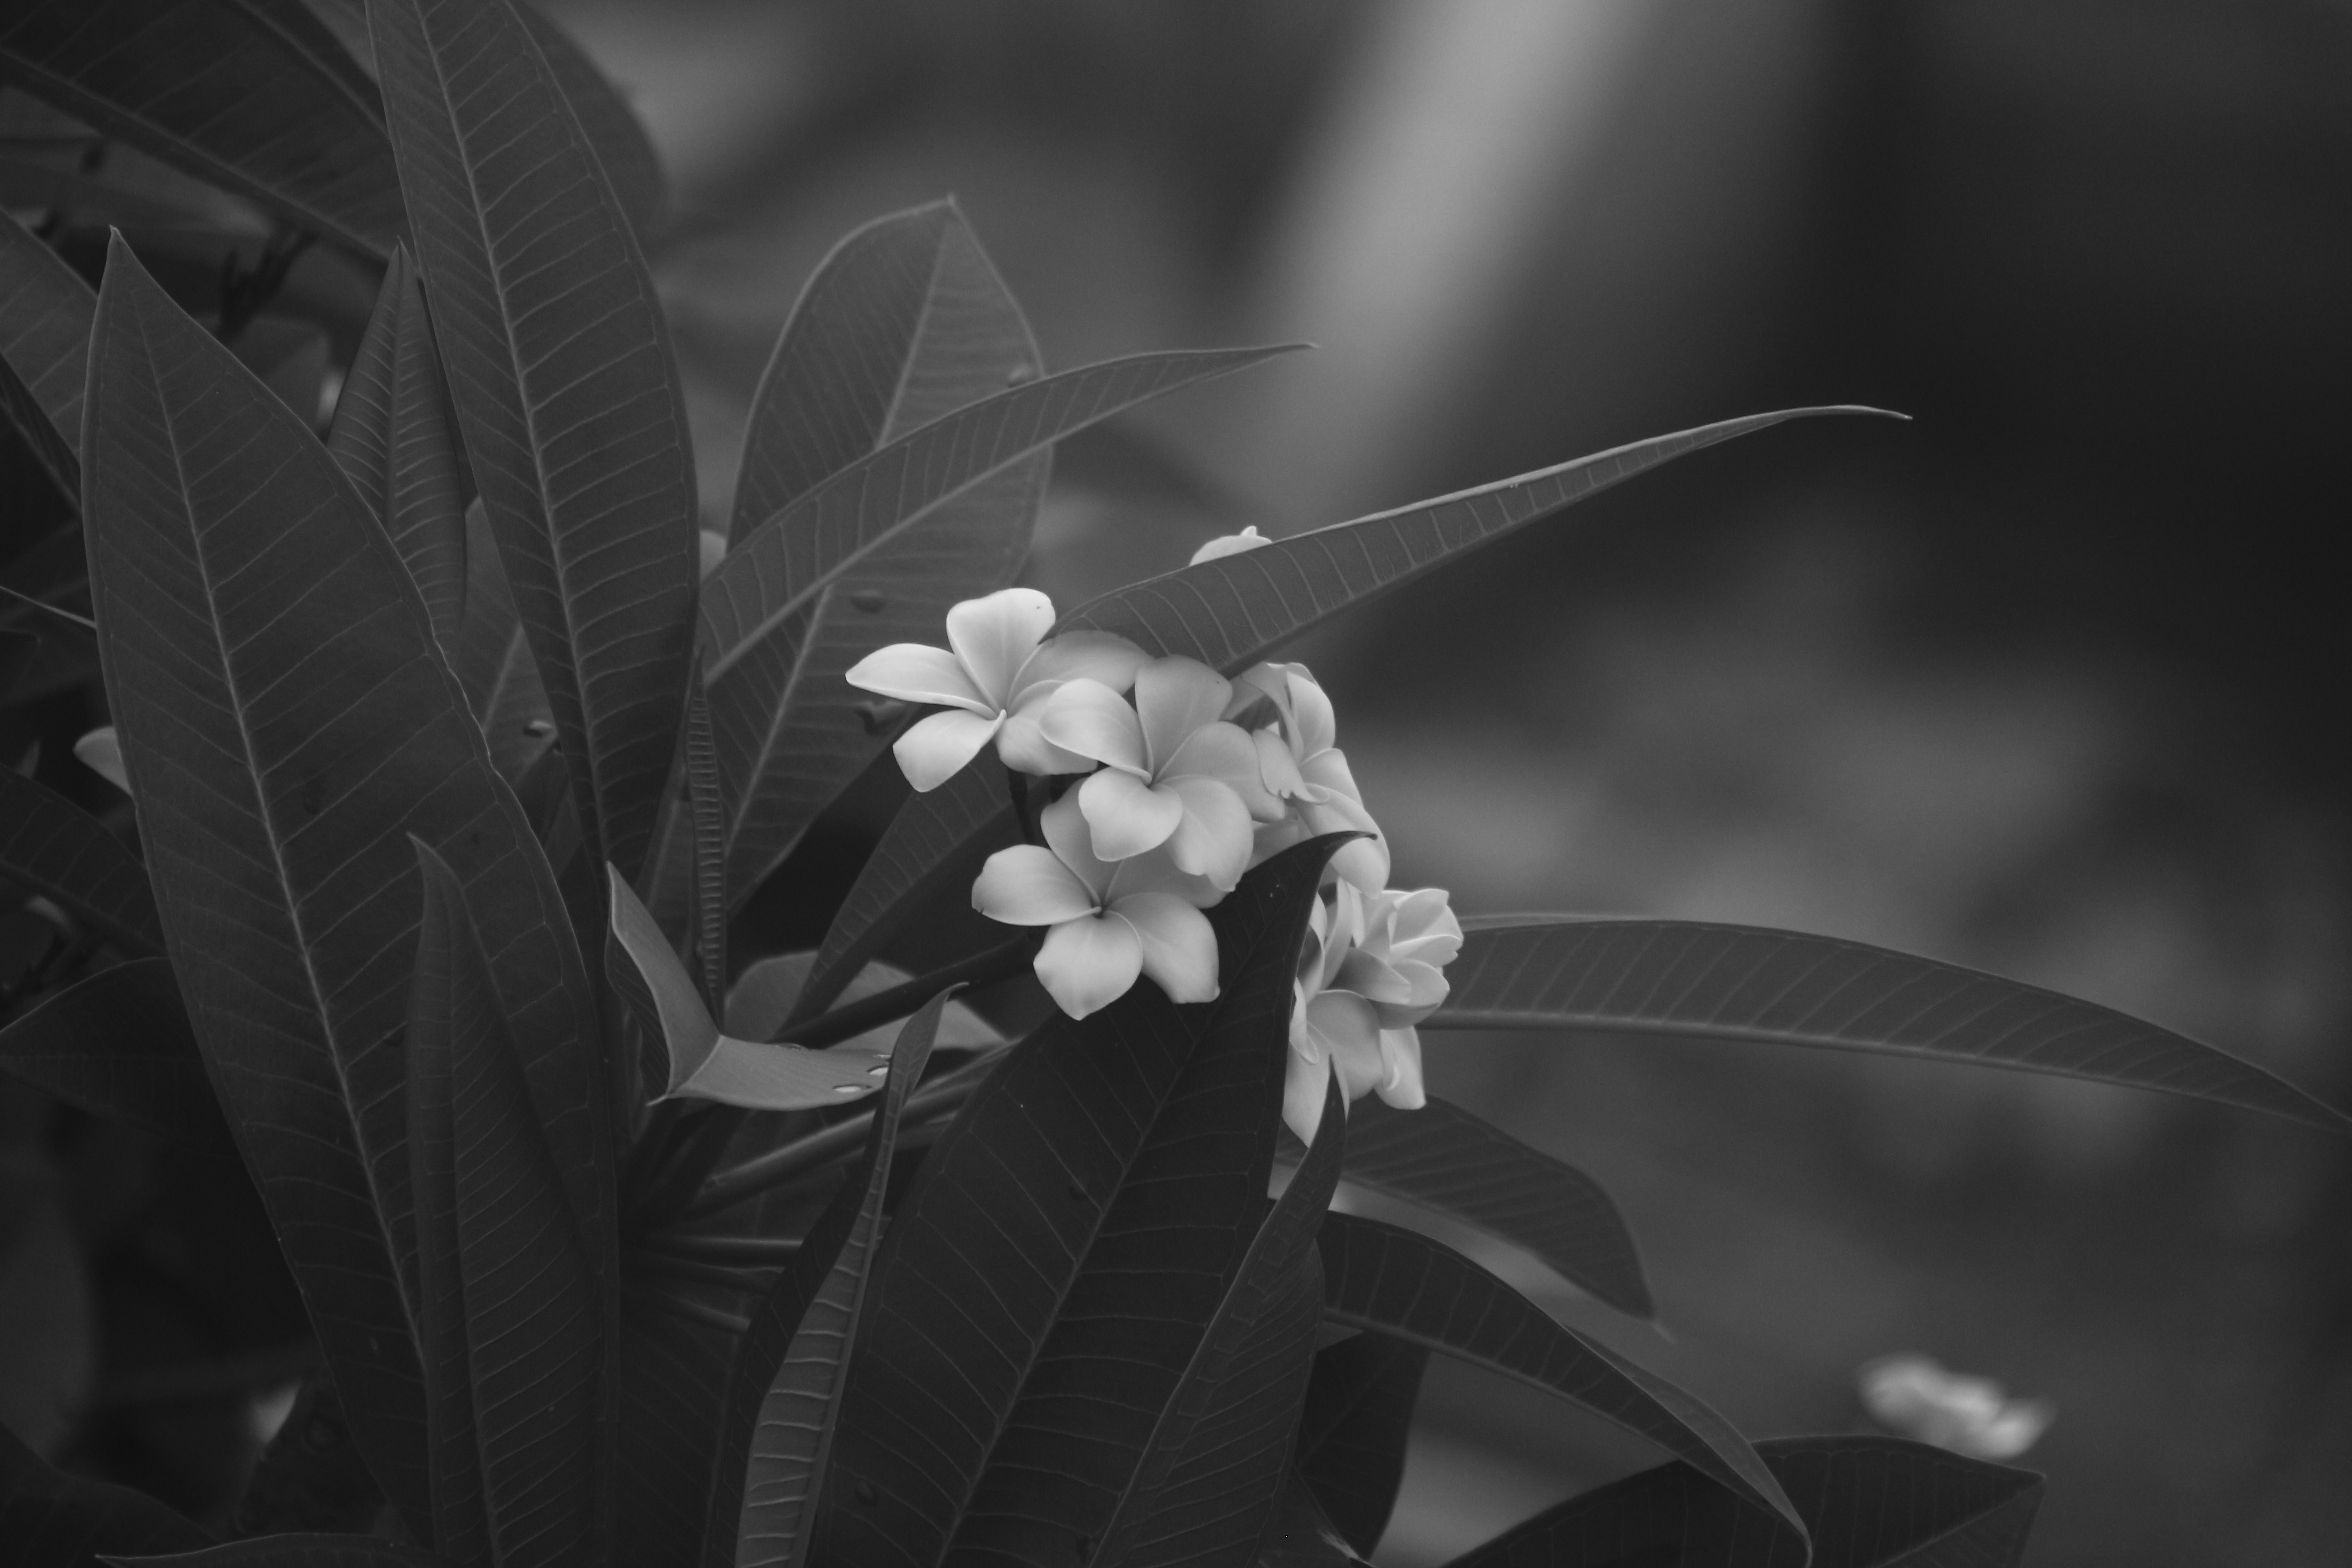
nature, black and white, plant, white, photography, leaf, flower, petal, floral, darkness, black, monochrome, flora, close up, macro photography, monochrome photography